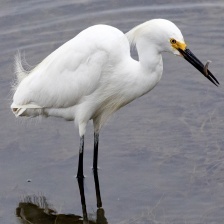
Species: SNOWY EGRET
Scientific name: EGRETTA THULA